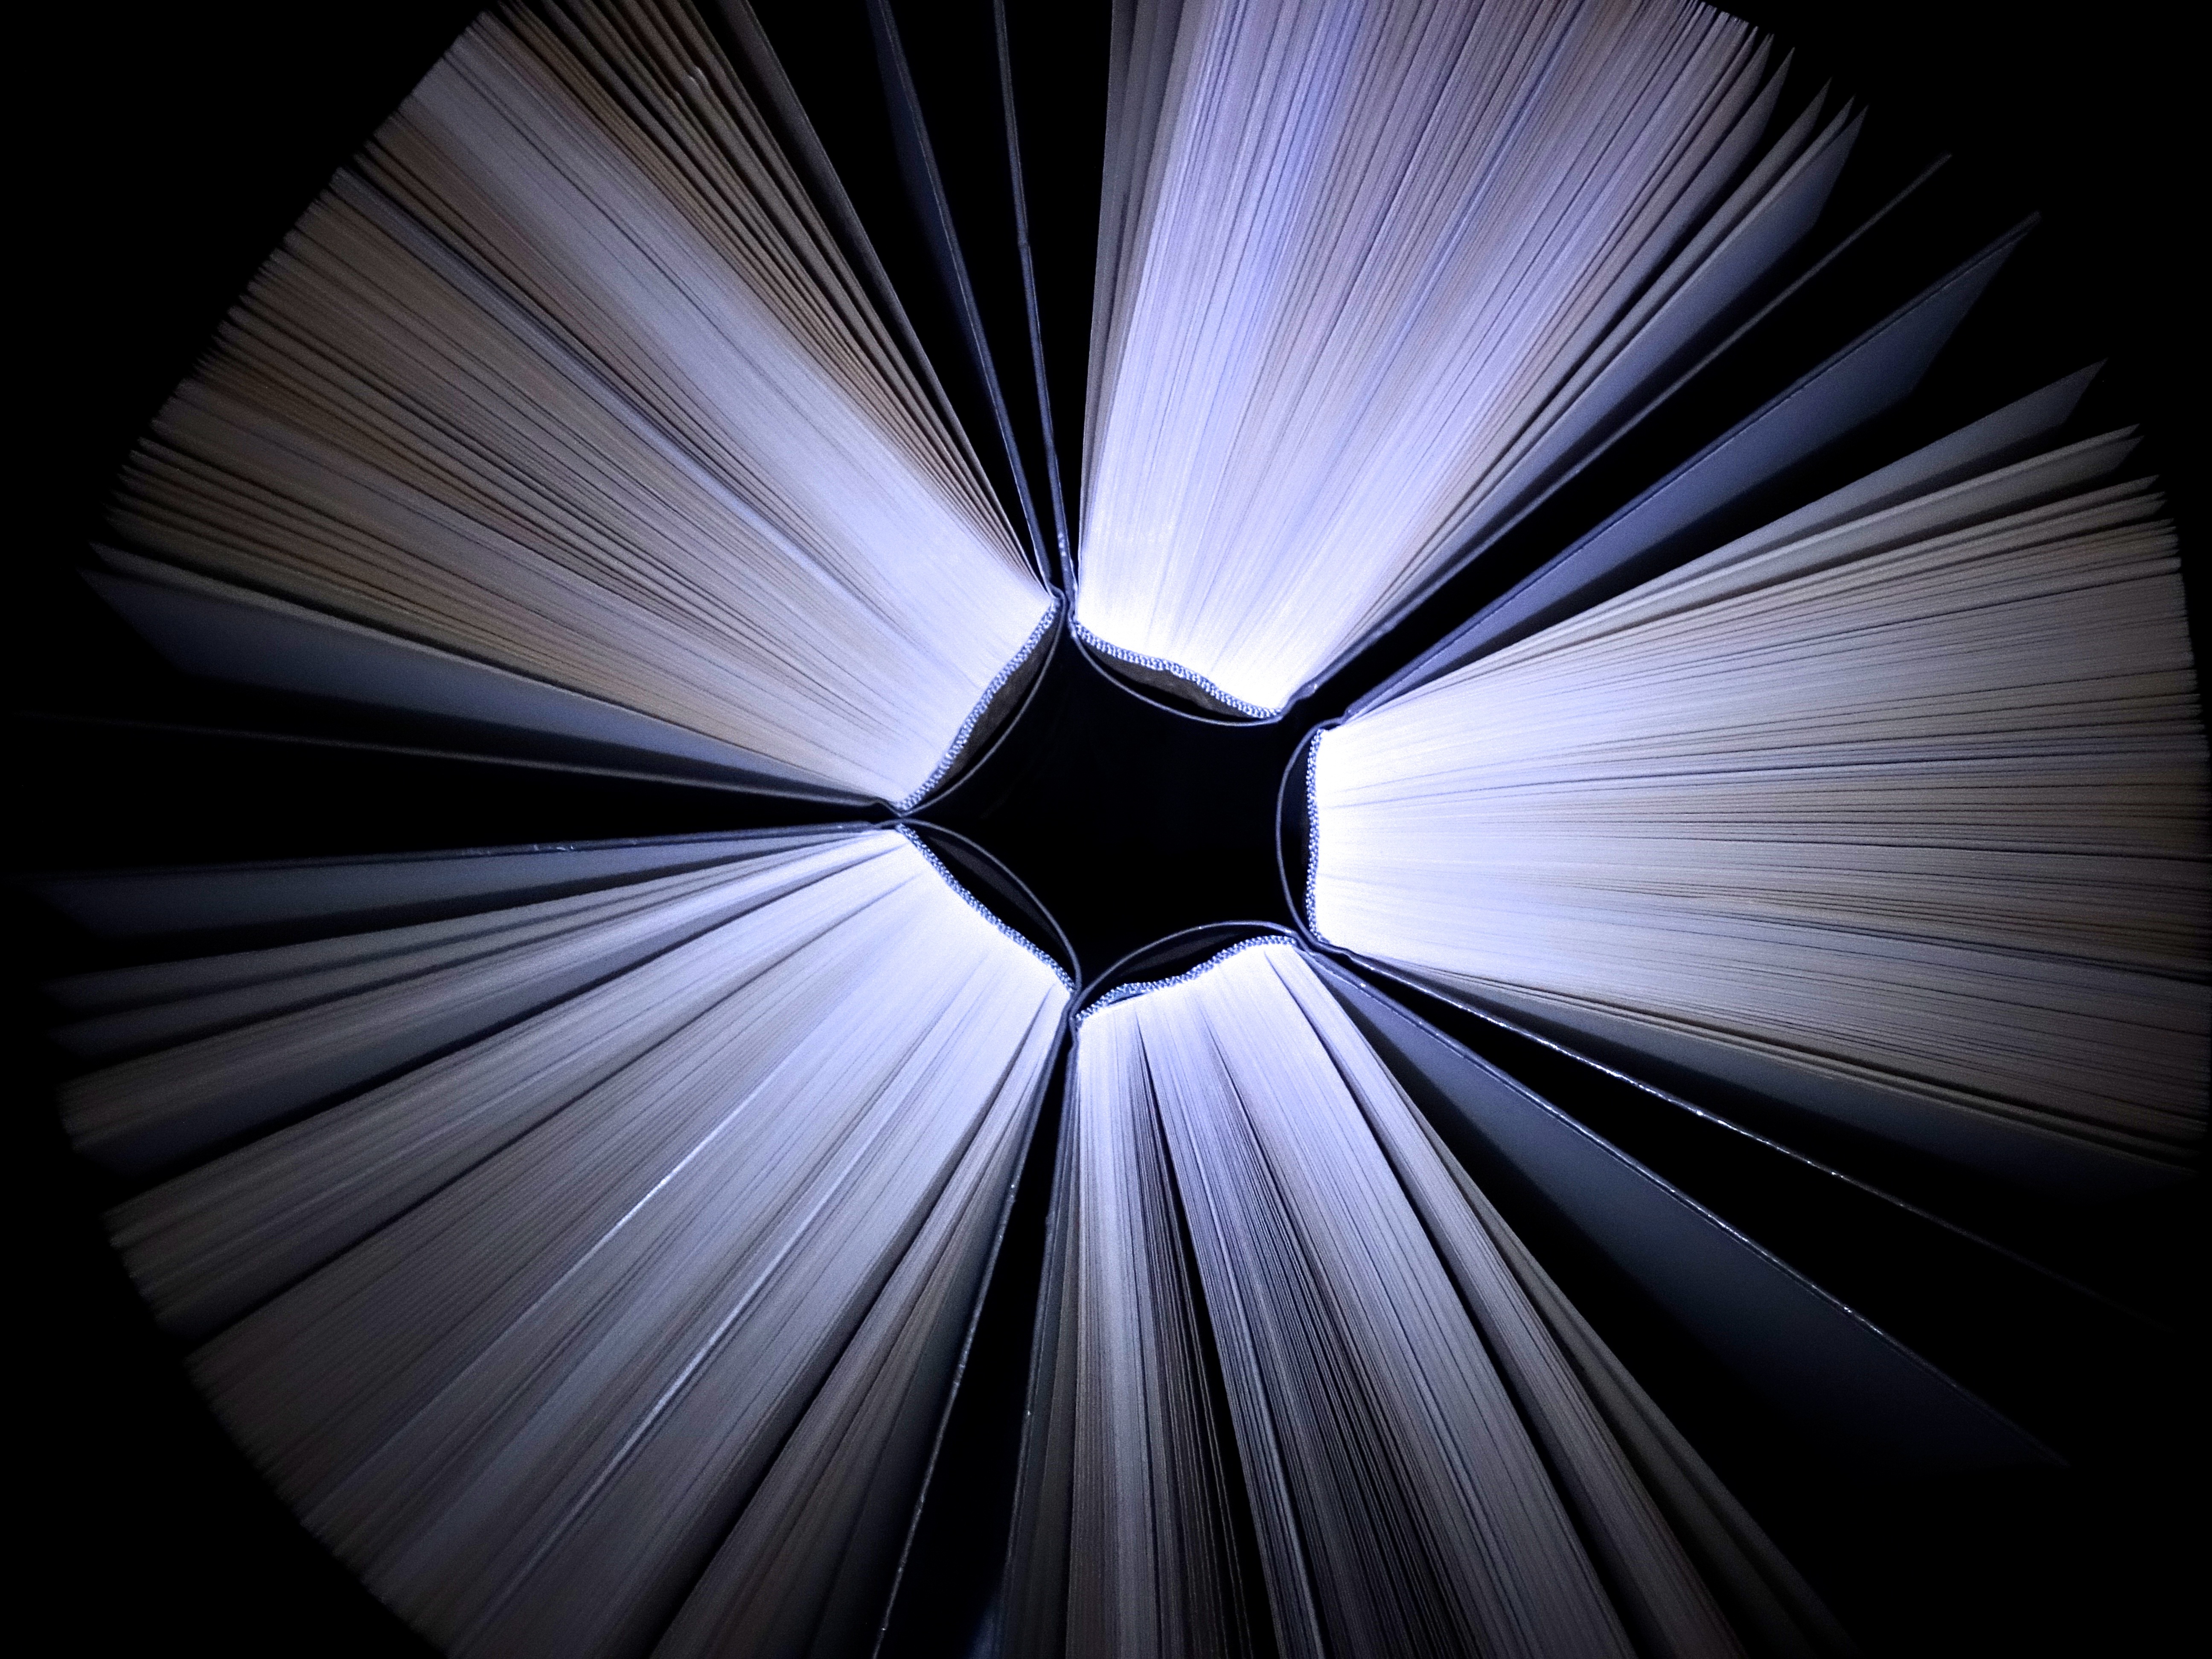
read, wing, light, black and white, sunlight, line, reflection, color, darkness, black, monochrome, circle, education, literature, books, symmetry, bookworm, bound, shape, cover, screenshot, light and dark, lesenarr, monochrome photography, computer wallpaper